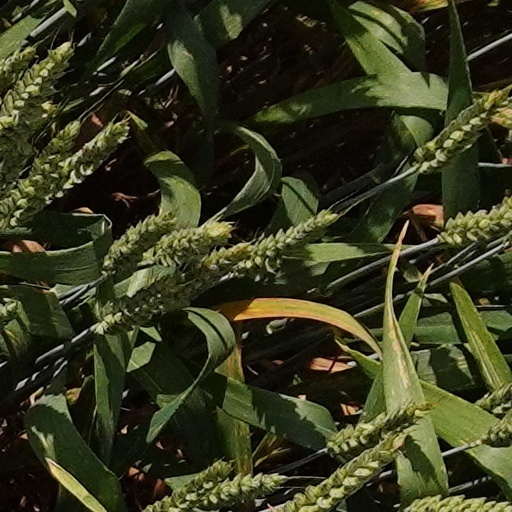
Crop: wheat